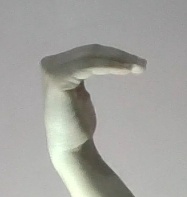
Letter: haa